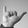
ASL letter: Y